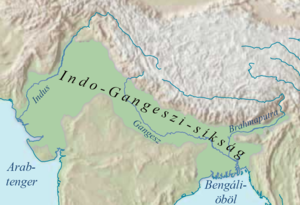
Hindustan est un terme géographique commun pour désigner le nord et le nord-ouest du sous continent indien.